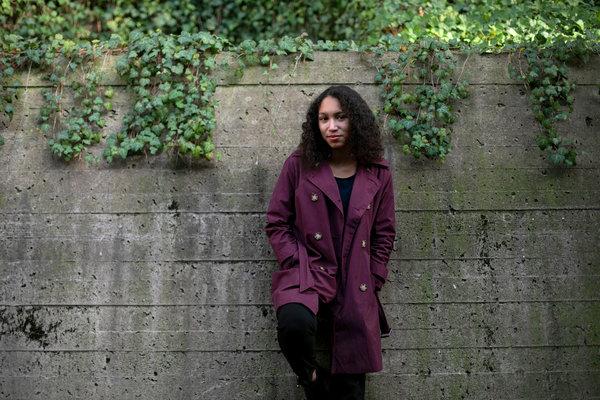
Gender: women